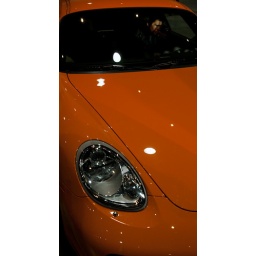
I like the subtle light on the guy sitting in the Porsche at the auto show.